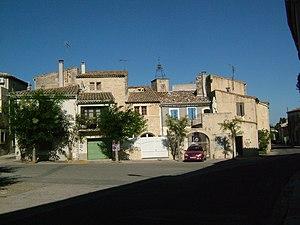
Congénies est une commune française située dans le département du Gard, en région Occitanie.